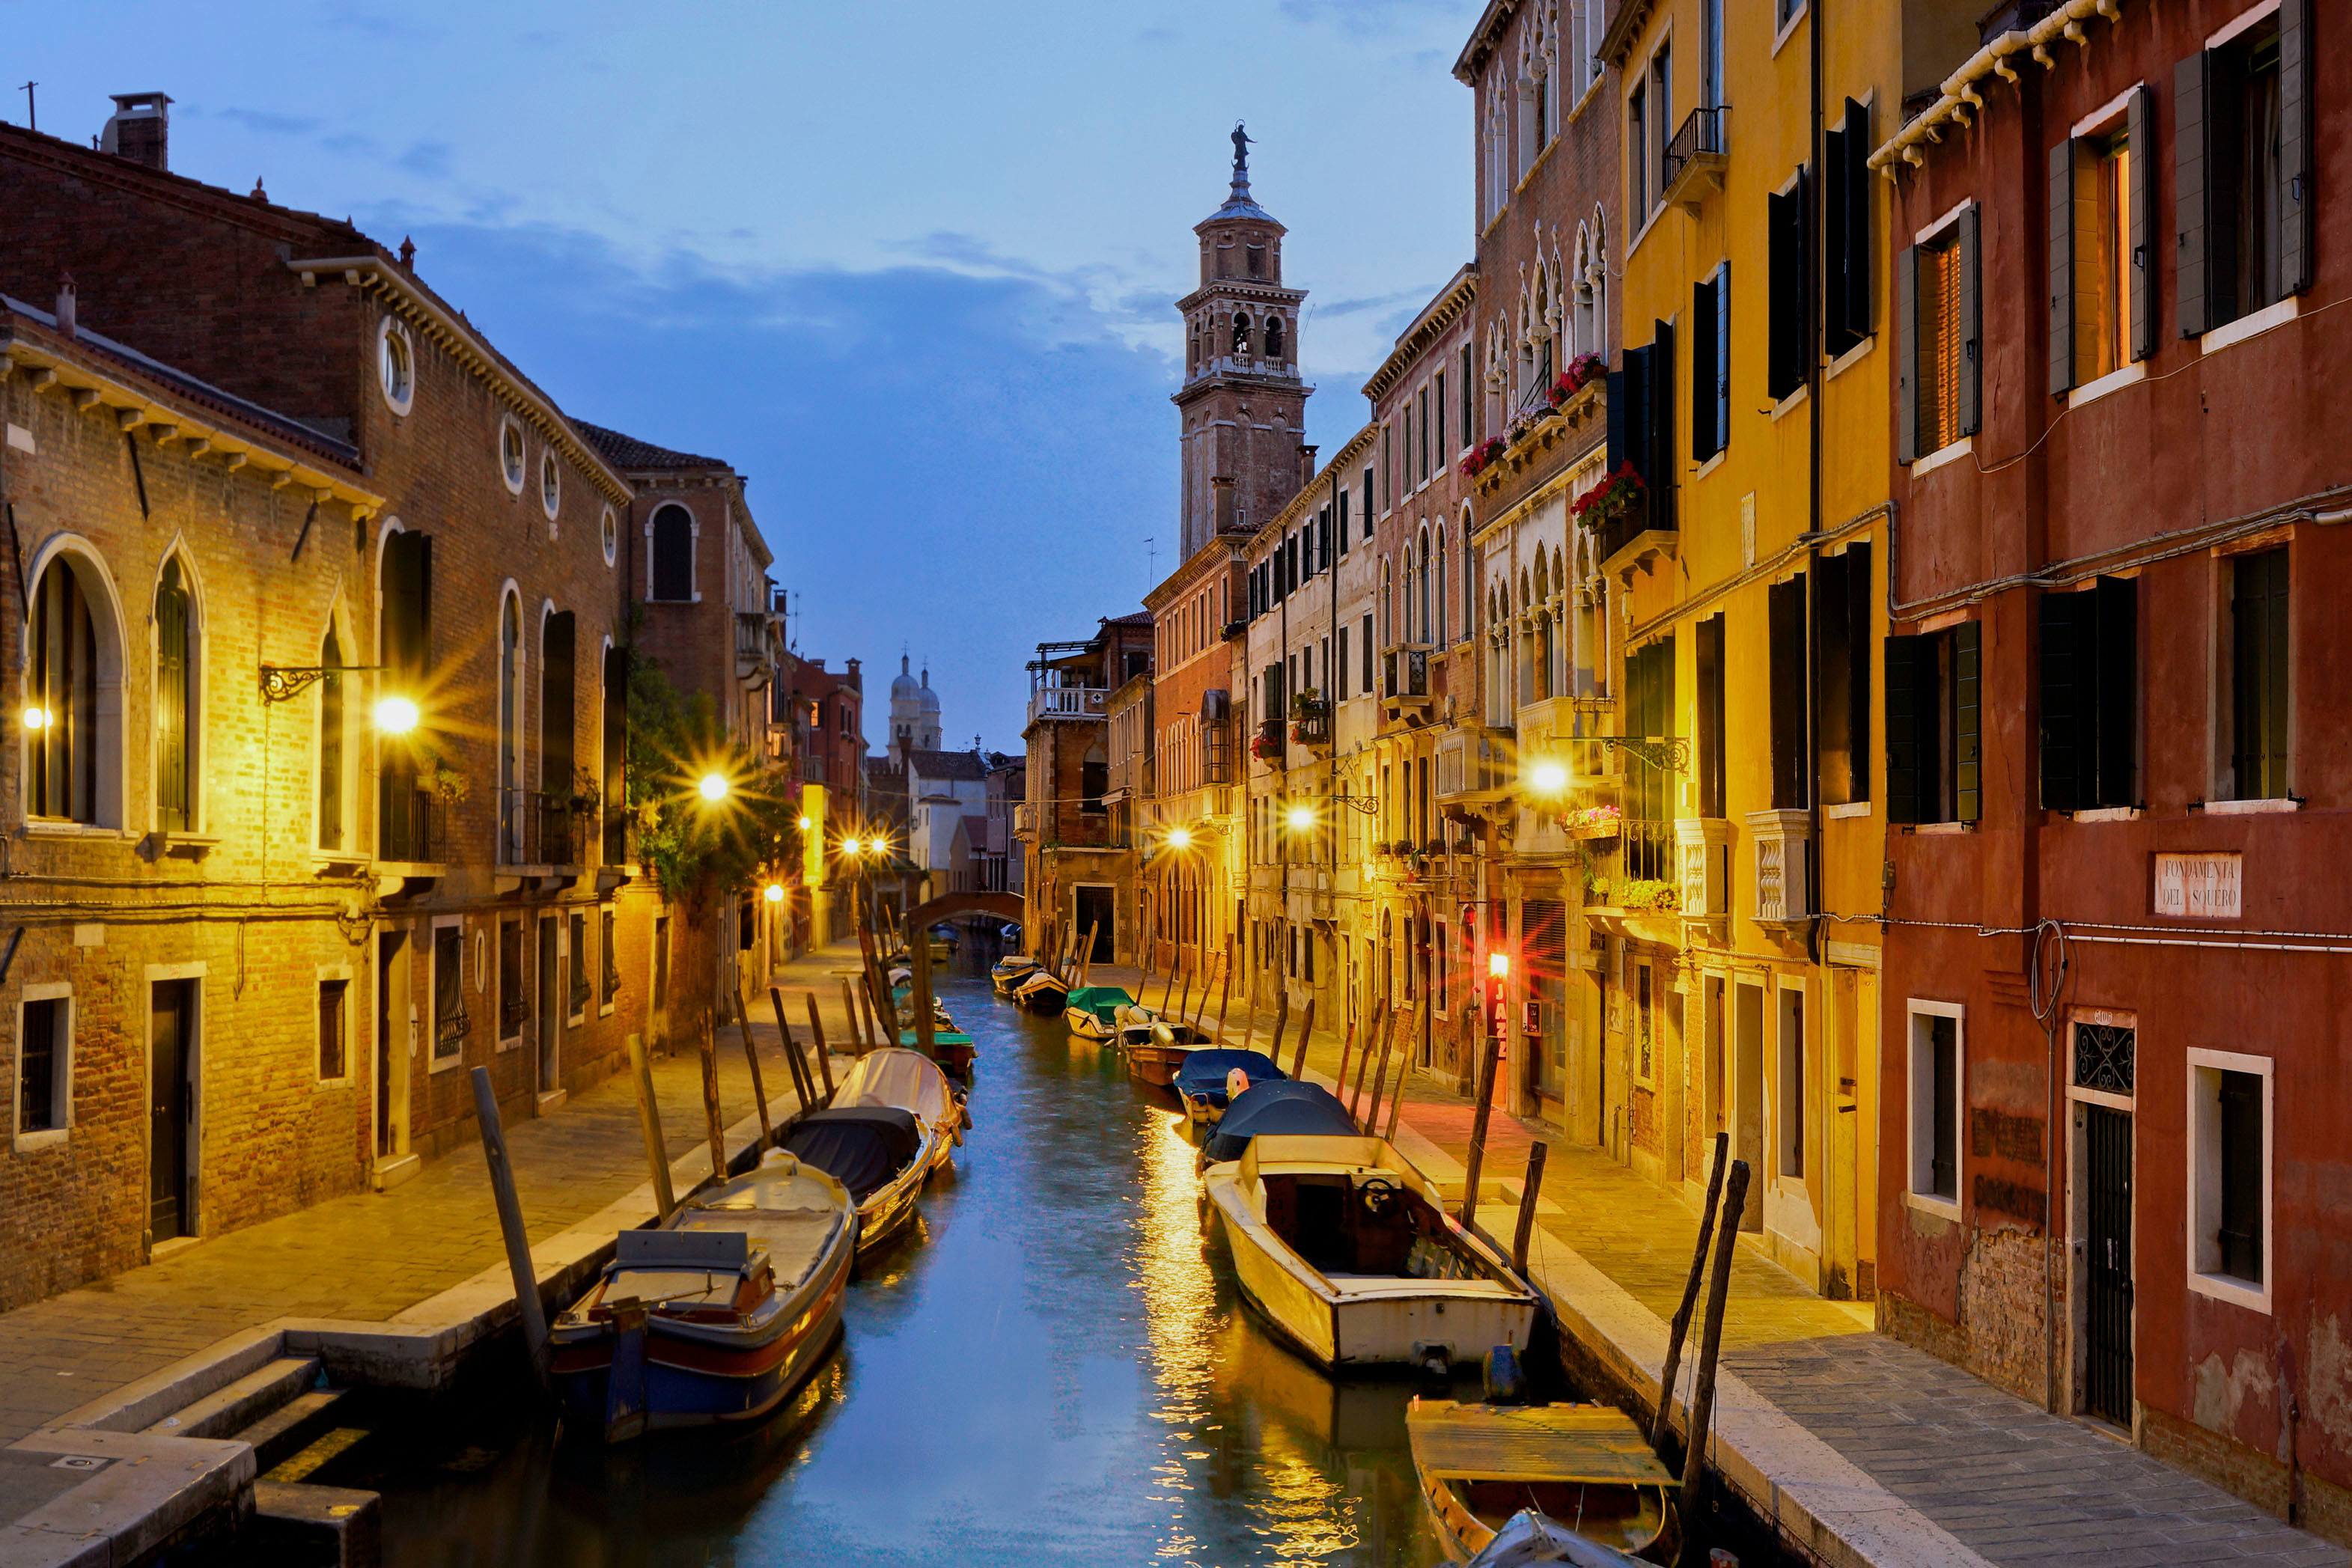
canal, waterway, channel, water, night, town, evening, boat, reflection, sky, neighbourhood, city, architecture, building, urban area, vehicle, gondola, street, mixed use, tourism, watercraft, watercourse, vacation, house, metropolis, travel